Carl Froch

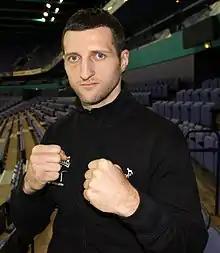
Froch in 2010

Carl Martin Froch (born 2 July 1977) is a British former professional boxer who competed from 2002 to 2014, and has since worked as a boxing analyst and commentator. He held multiple world championships in the super-middleweight division, including the World Boxing Council (WBC) title twice between 2008 and 2011, the International Boxing Federation (IBF) title from 2012 to 2015, and the World Boxing Association (WBA) title (Unified and Regular versions) between 2013 and 2015. At regional level, he held the British and Commonwealth super-middleweight titles between 2004 and 2008, and won the Lonsdale Belt in 2006. As an amateur, Froch won a middleweight bronze medal at the 2001 World Championships, and the ABA title twice.